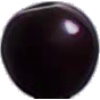
Label: Cherry Wax Black 1